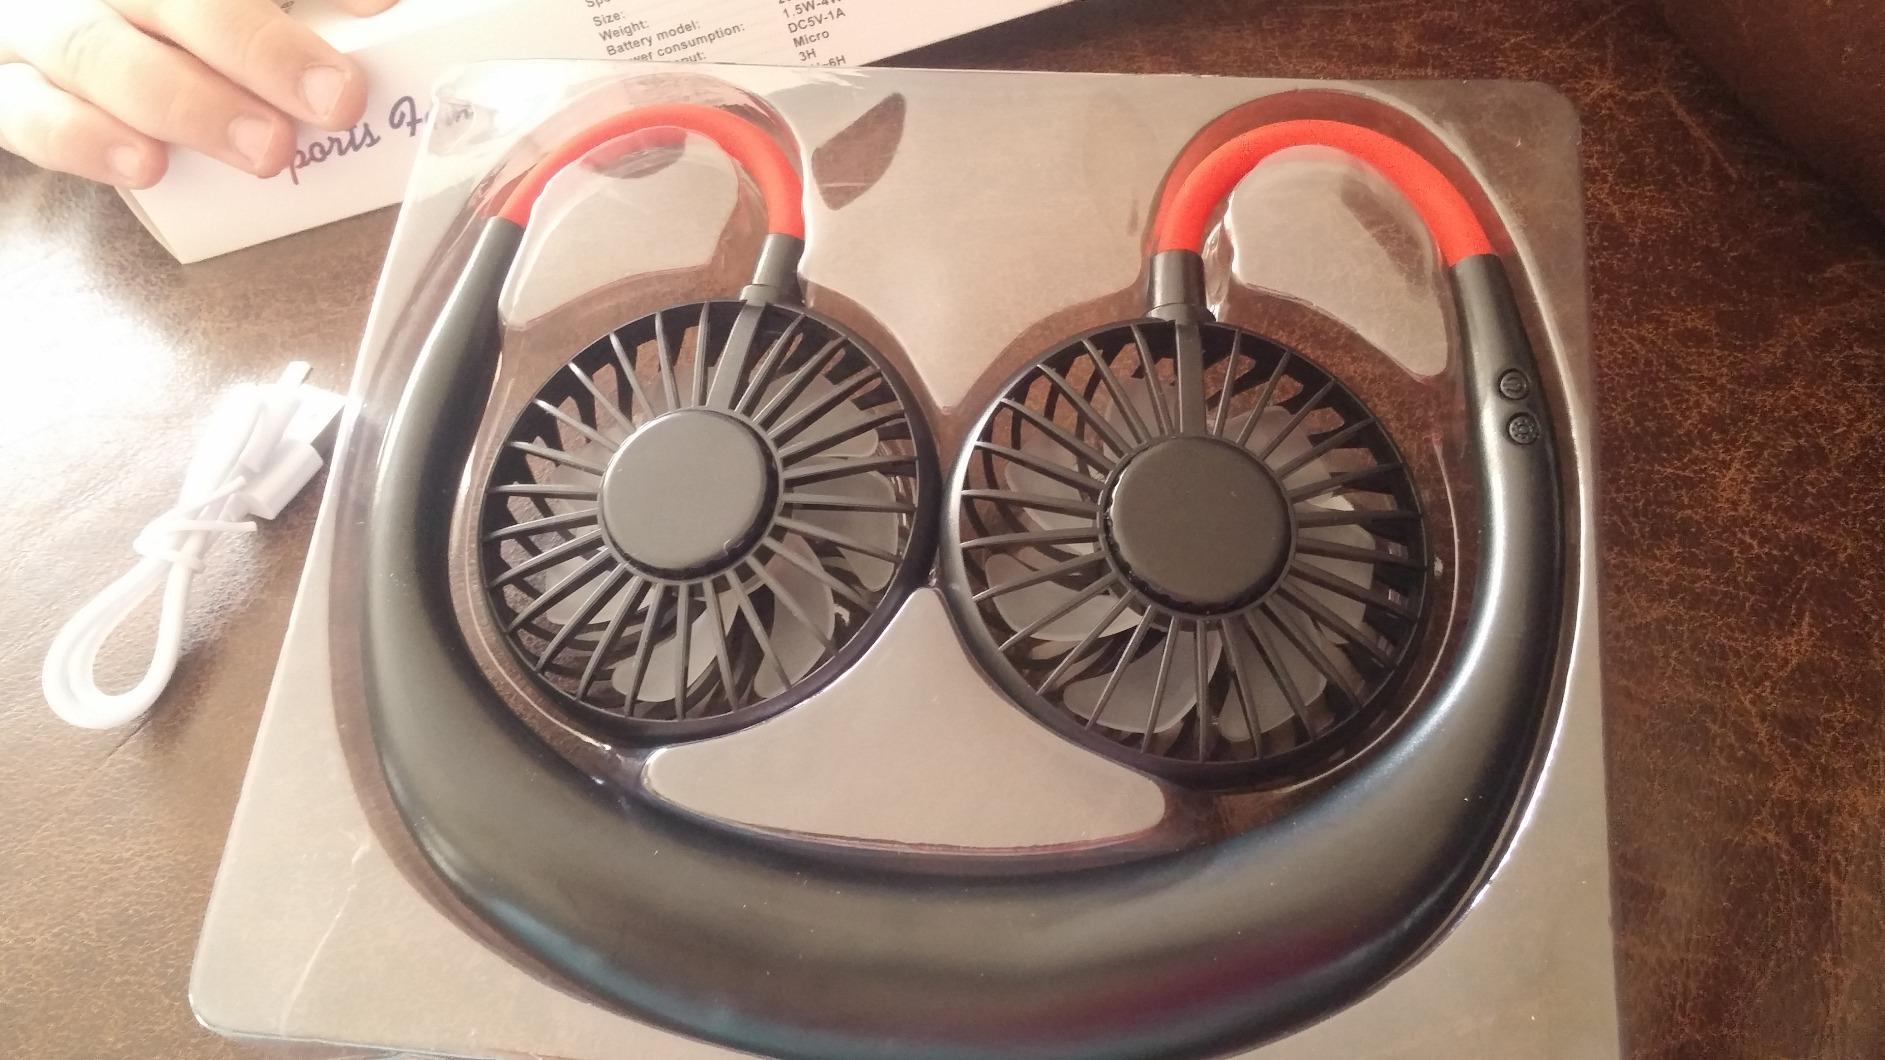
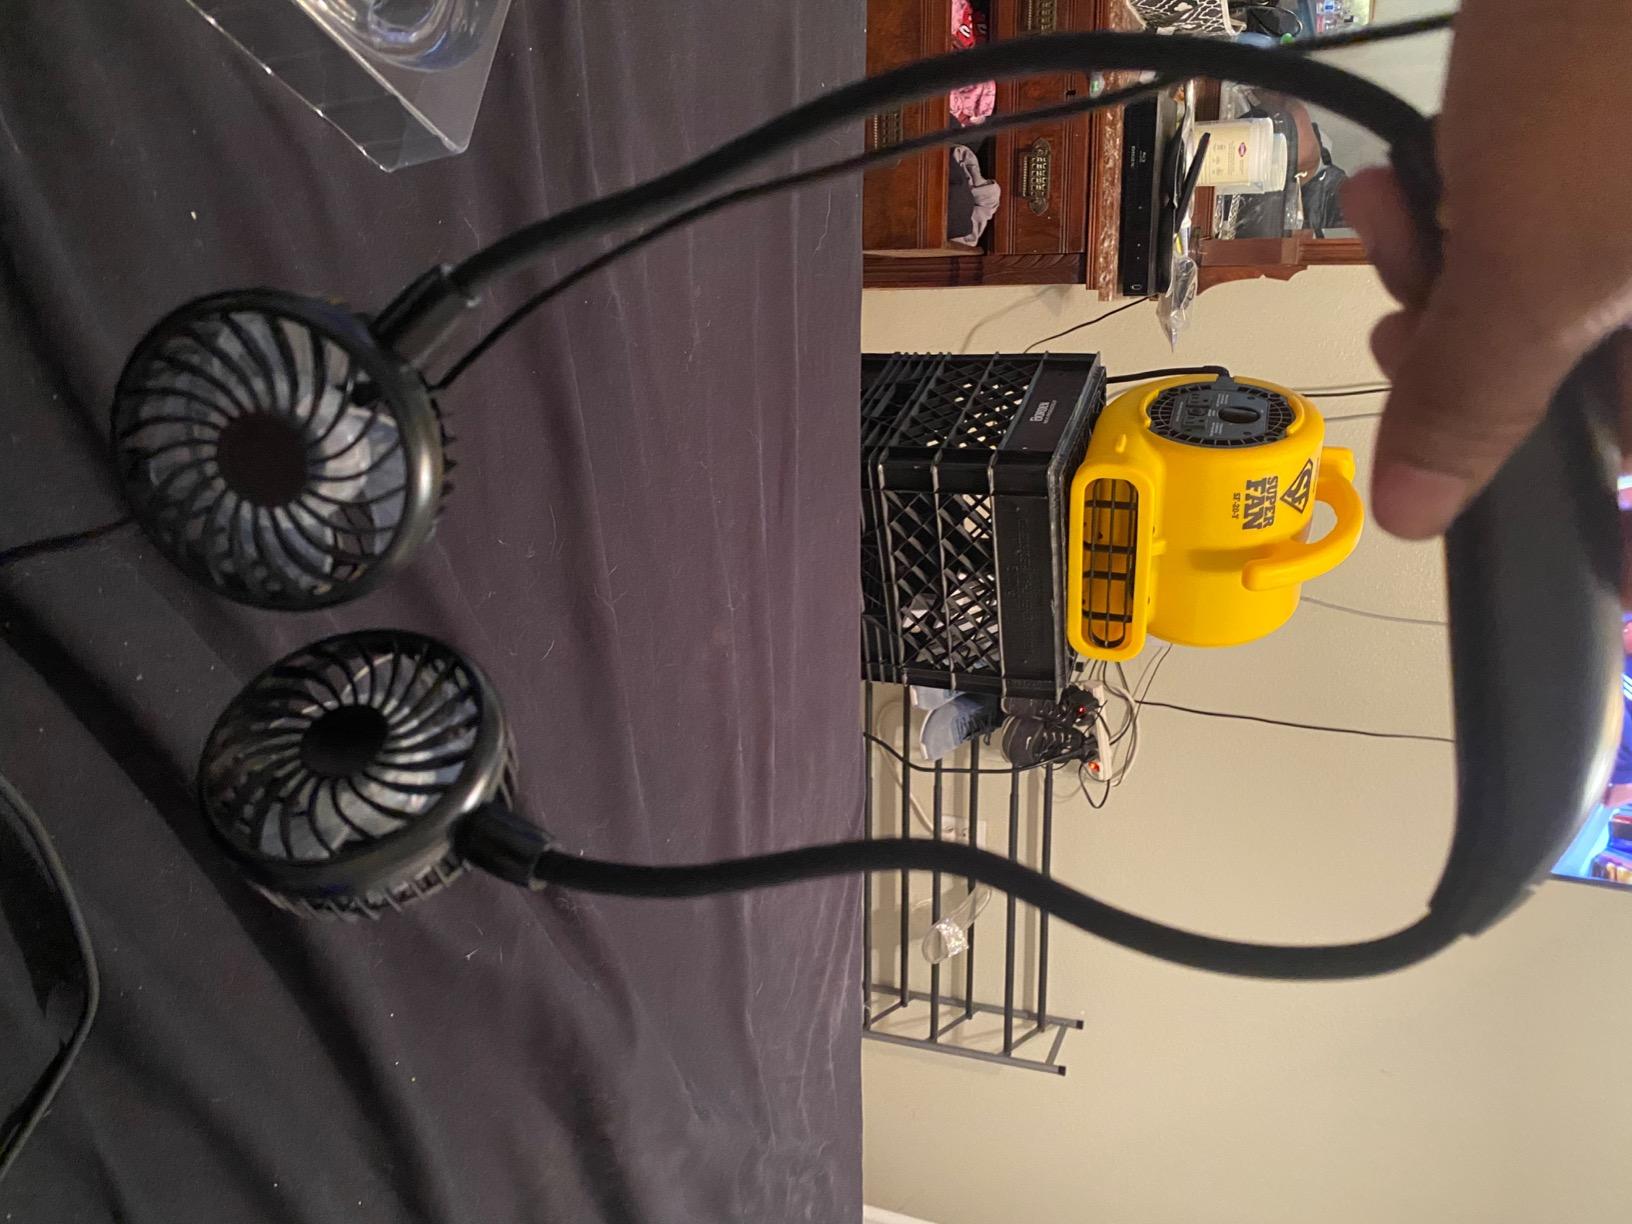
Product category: fan
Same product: no